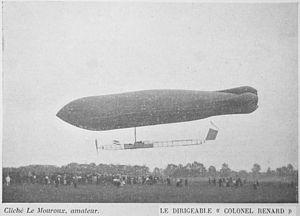
lors de la Grande Semaine d'Aviation de la Champagne (1909).
Louis Édouard Surcouf né le 5 novembre 1862 à Paris 9ᵉ et mort en décembre 1938, est un aéronaute, ingénieur et industriel français.
Louis-Marie-Joseph-Charles-Clément Renard, né à Damblain le 23 novembre 1847 et mort à Meudon le 13 avril 1905, est un militaire, ingénieur et inventeur français, aéronaute et pionnier de l'aviation. Son nom est passé à la postérité pour sa contribution à la standardisation des produits manufacturés grâce aux séries de Renard.